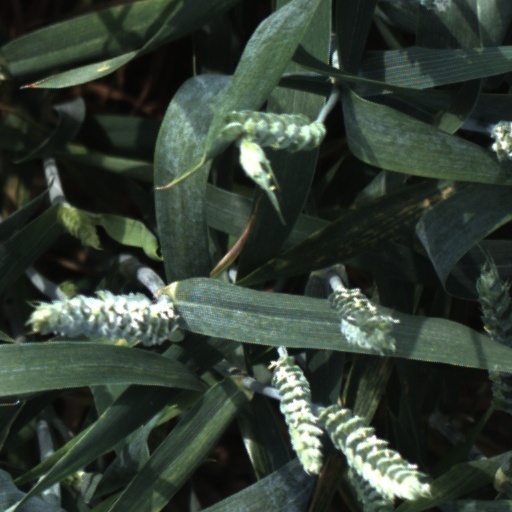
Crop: wheat